Mark Davis Pro Bass Challenge

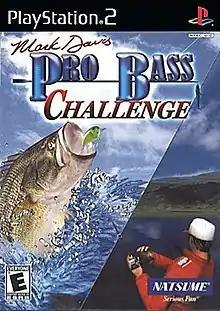
PS2 North American cover art

Mark Davis Pro Bass Challenge is a bass fishing video game for the GameCube and PlayStation 2.